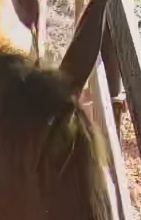
Face region: ears (position_of_ears)
Pain indicator: not_present